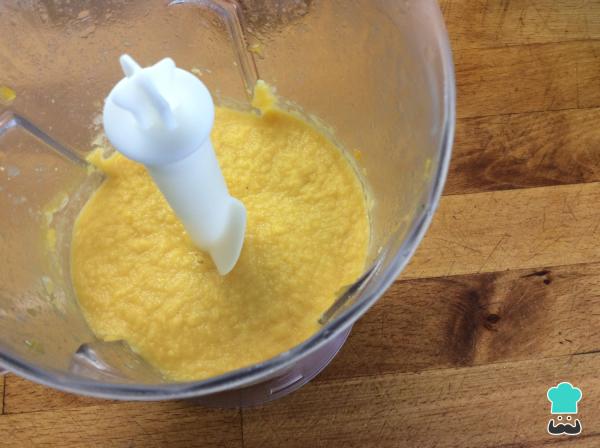
Si es necesario, añade un poco más de aceite o bien agua -el hummus casero quedará más ligero-, para buscar la textura deseada.